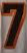
Number: 7